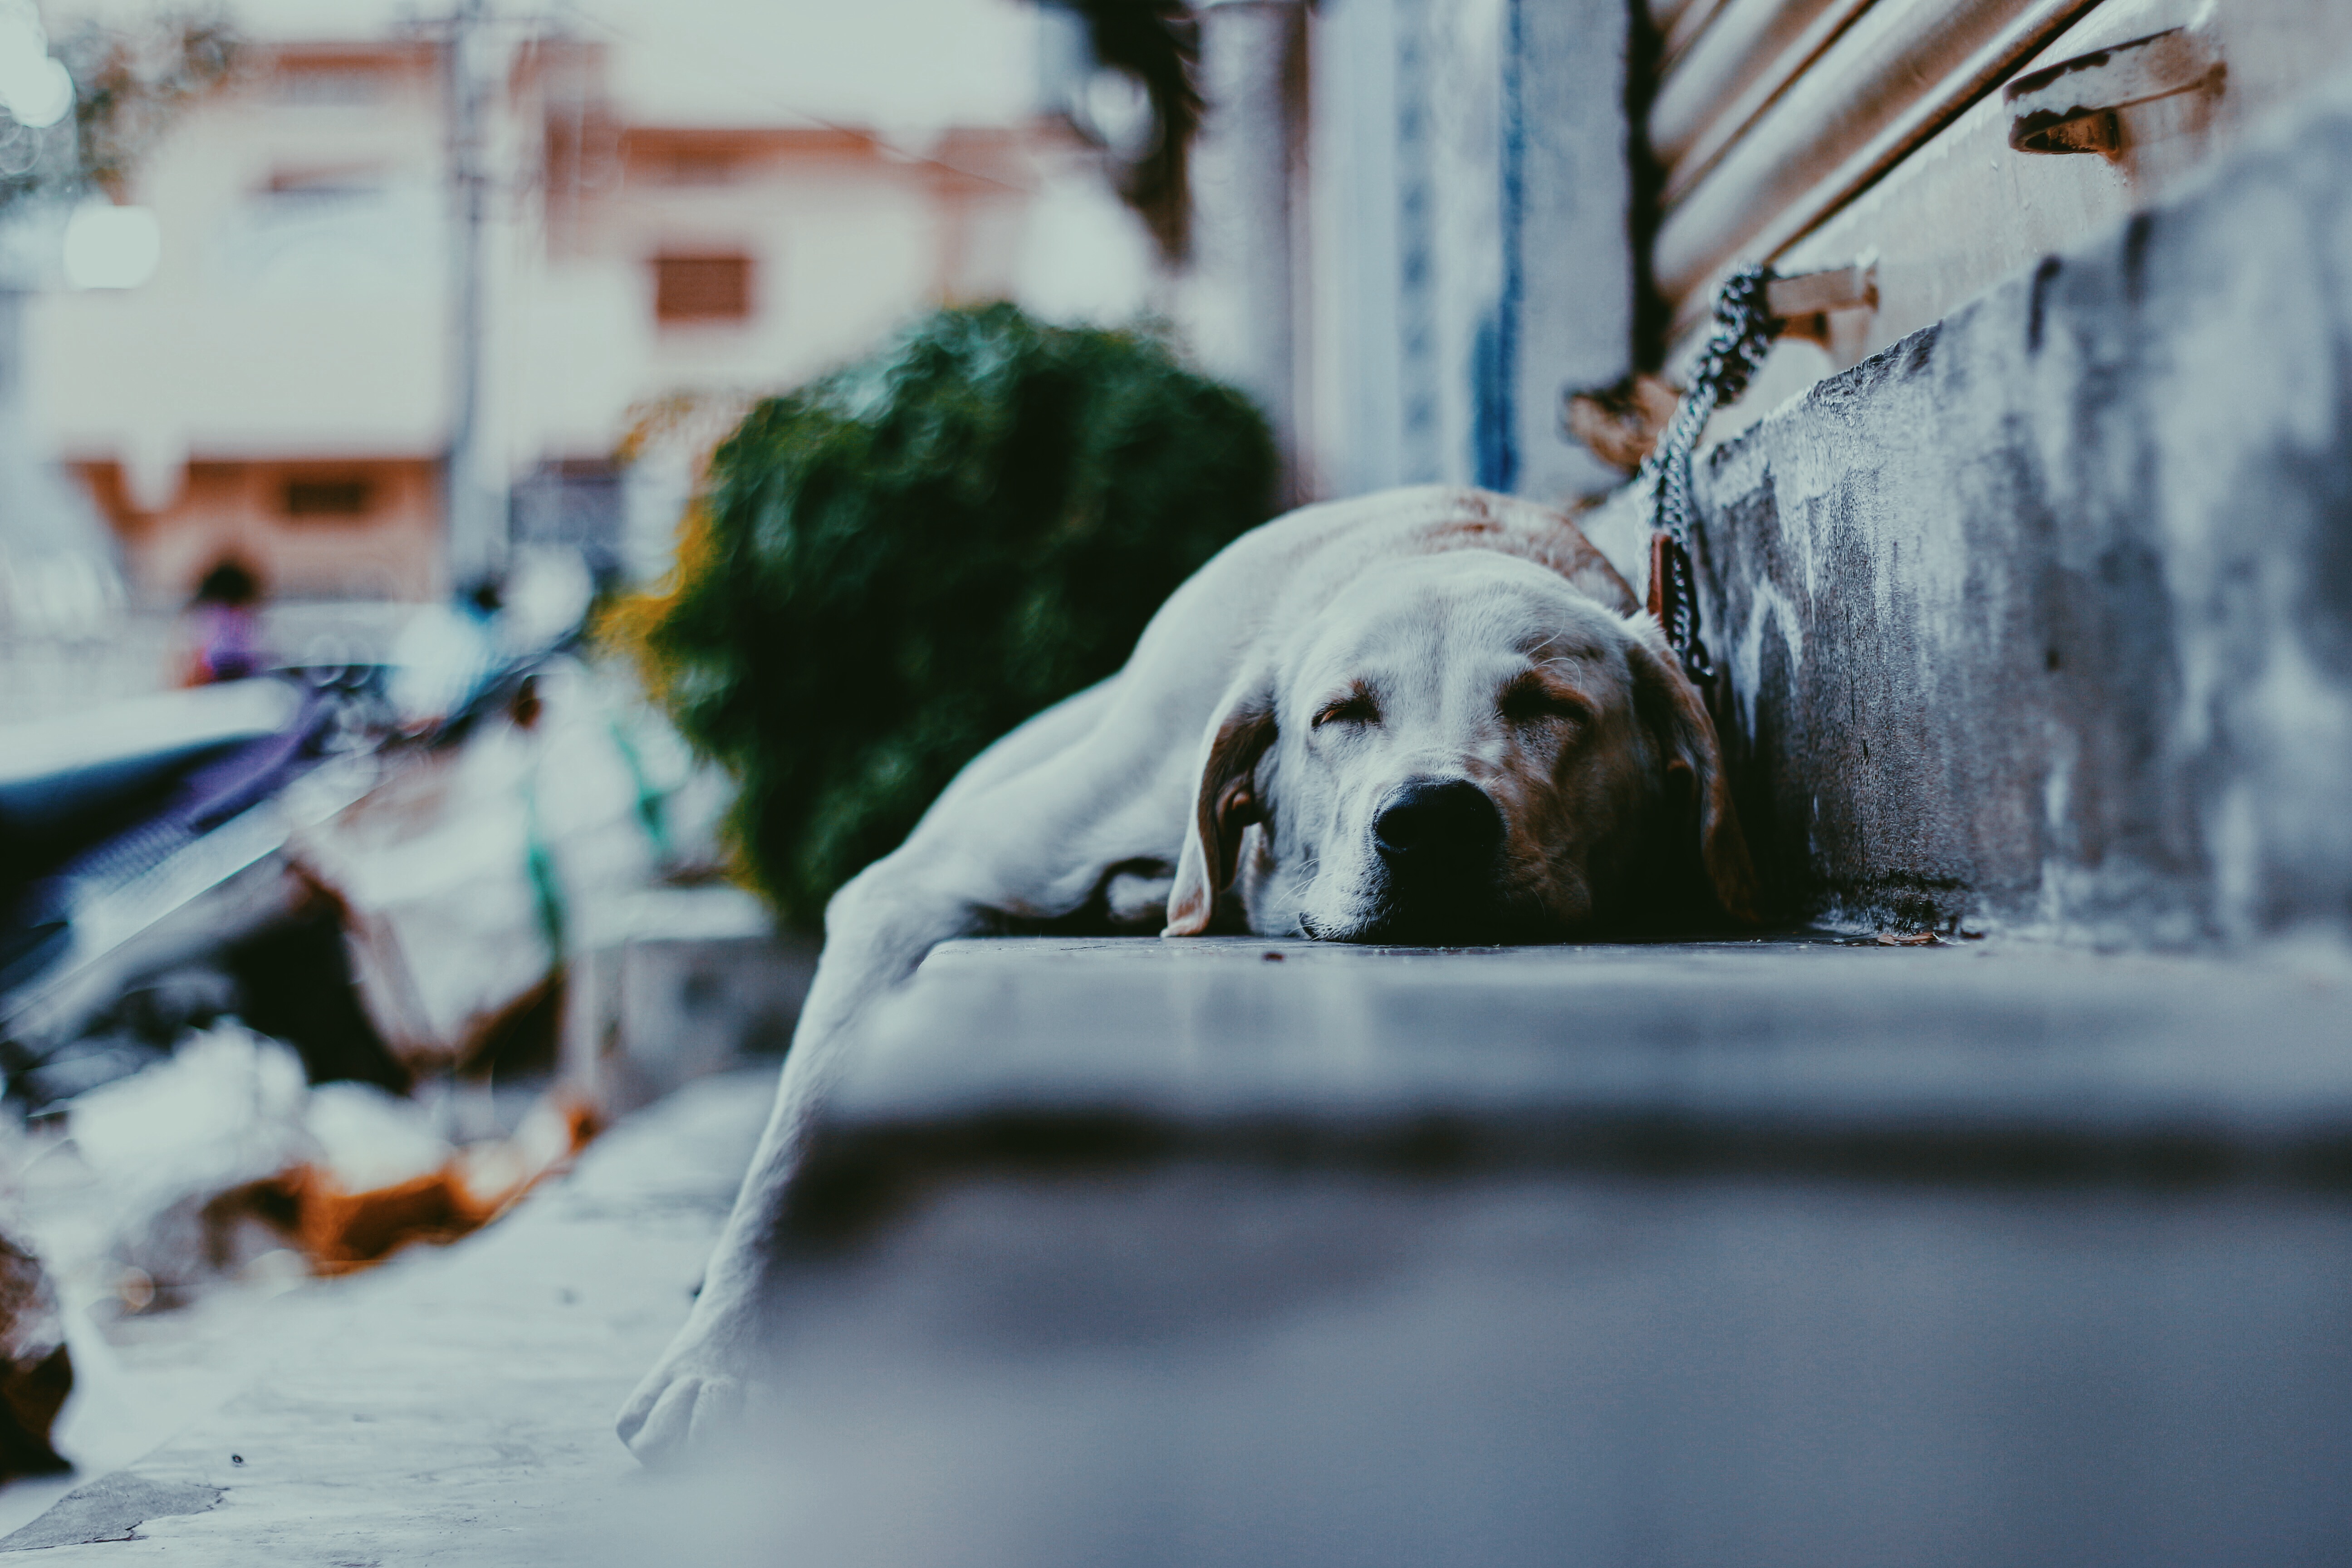
snow, winter, road, street, dog, animal, canine, pet, sleeping, color, weather, season, art, urban area, dog like mammal